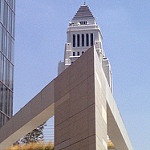
Scene: Outdoor